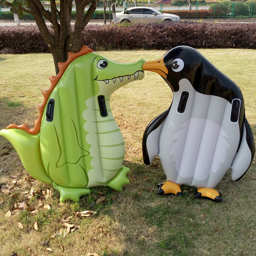
image result for penguins in a bed with an alligator